Sampling (music)

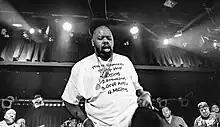
Biz Markie in 2016

In 1991, the songwriter Gilbert O'Sullivan sued the rapper Biz Markie after Markie sampled O'Sullivan's "Alone Again (Naturally)" on the album "I Need a Haircut". In "Grand Upright Music, Ltd. v. Warner Bros. Records Inc," the court ruled that sampling without permission infringed copyright. Instead of asking for royalties, O'Sullivan forced Markie's label, Warner Bros, to recall the album until the song was removed.